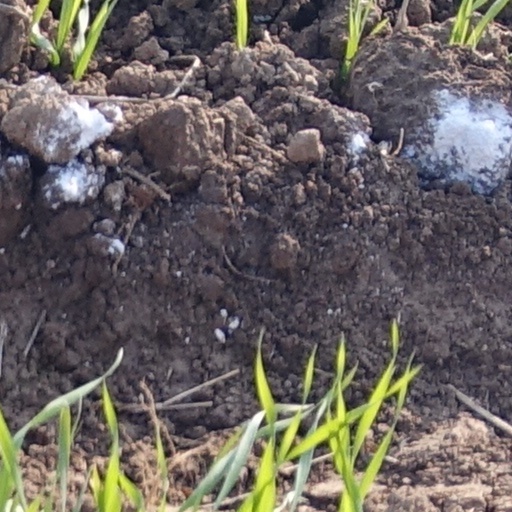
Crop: wheat